Santosham (2002 film)

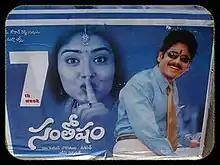
7th Week successful running release poster

Santosham ( Happiness) is a 2002 Indian Telugu-language comedy drama film directed by Dasaradh who co-wrote the film with Gopimohan and Trivikram Srinivas. It stars Nagarjuna, Gracy Singh and Shriya Saran in lead roles, with Prabhu Deva and K. Viswanath playing the supporting roles. The music was composed by R. P. Patnaik. The film won two Nandi Awards and two Filmfare Awards South.